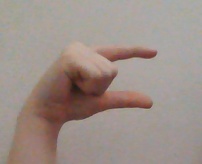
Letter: dal